Soufiane El Bakkali

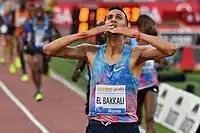

He won the silver medal at the 2017 World Championships held in London in a time of 8:14.49 behind only Conseslus Kipruto who ran 8:14.12. Two years later, at the World Championships in Doha, Qatar El Bakkali earned a bronze with a season's best of 8:03.76 behind Kipruto (8:01.35) and Lamecha Girma (8:01.36).